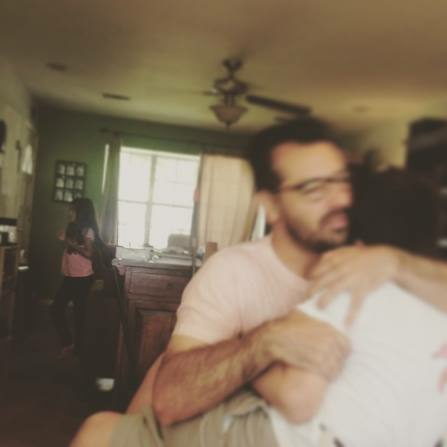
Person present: Yes